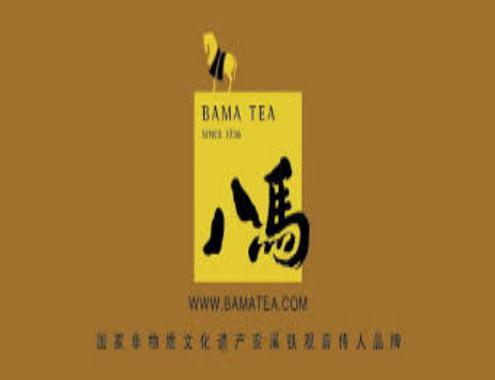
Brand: BaMa
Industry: Food